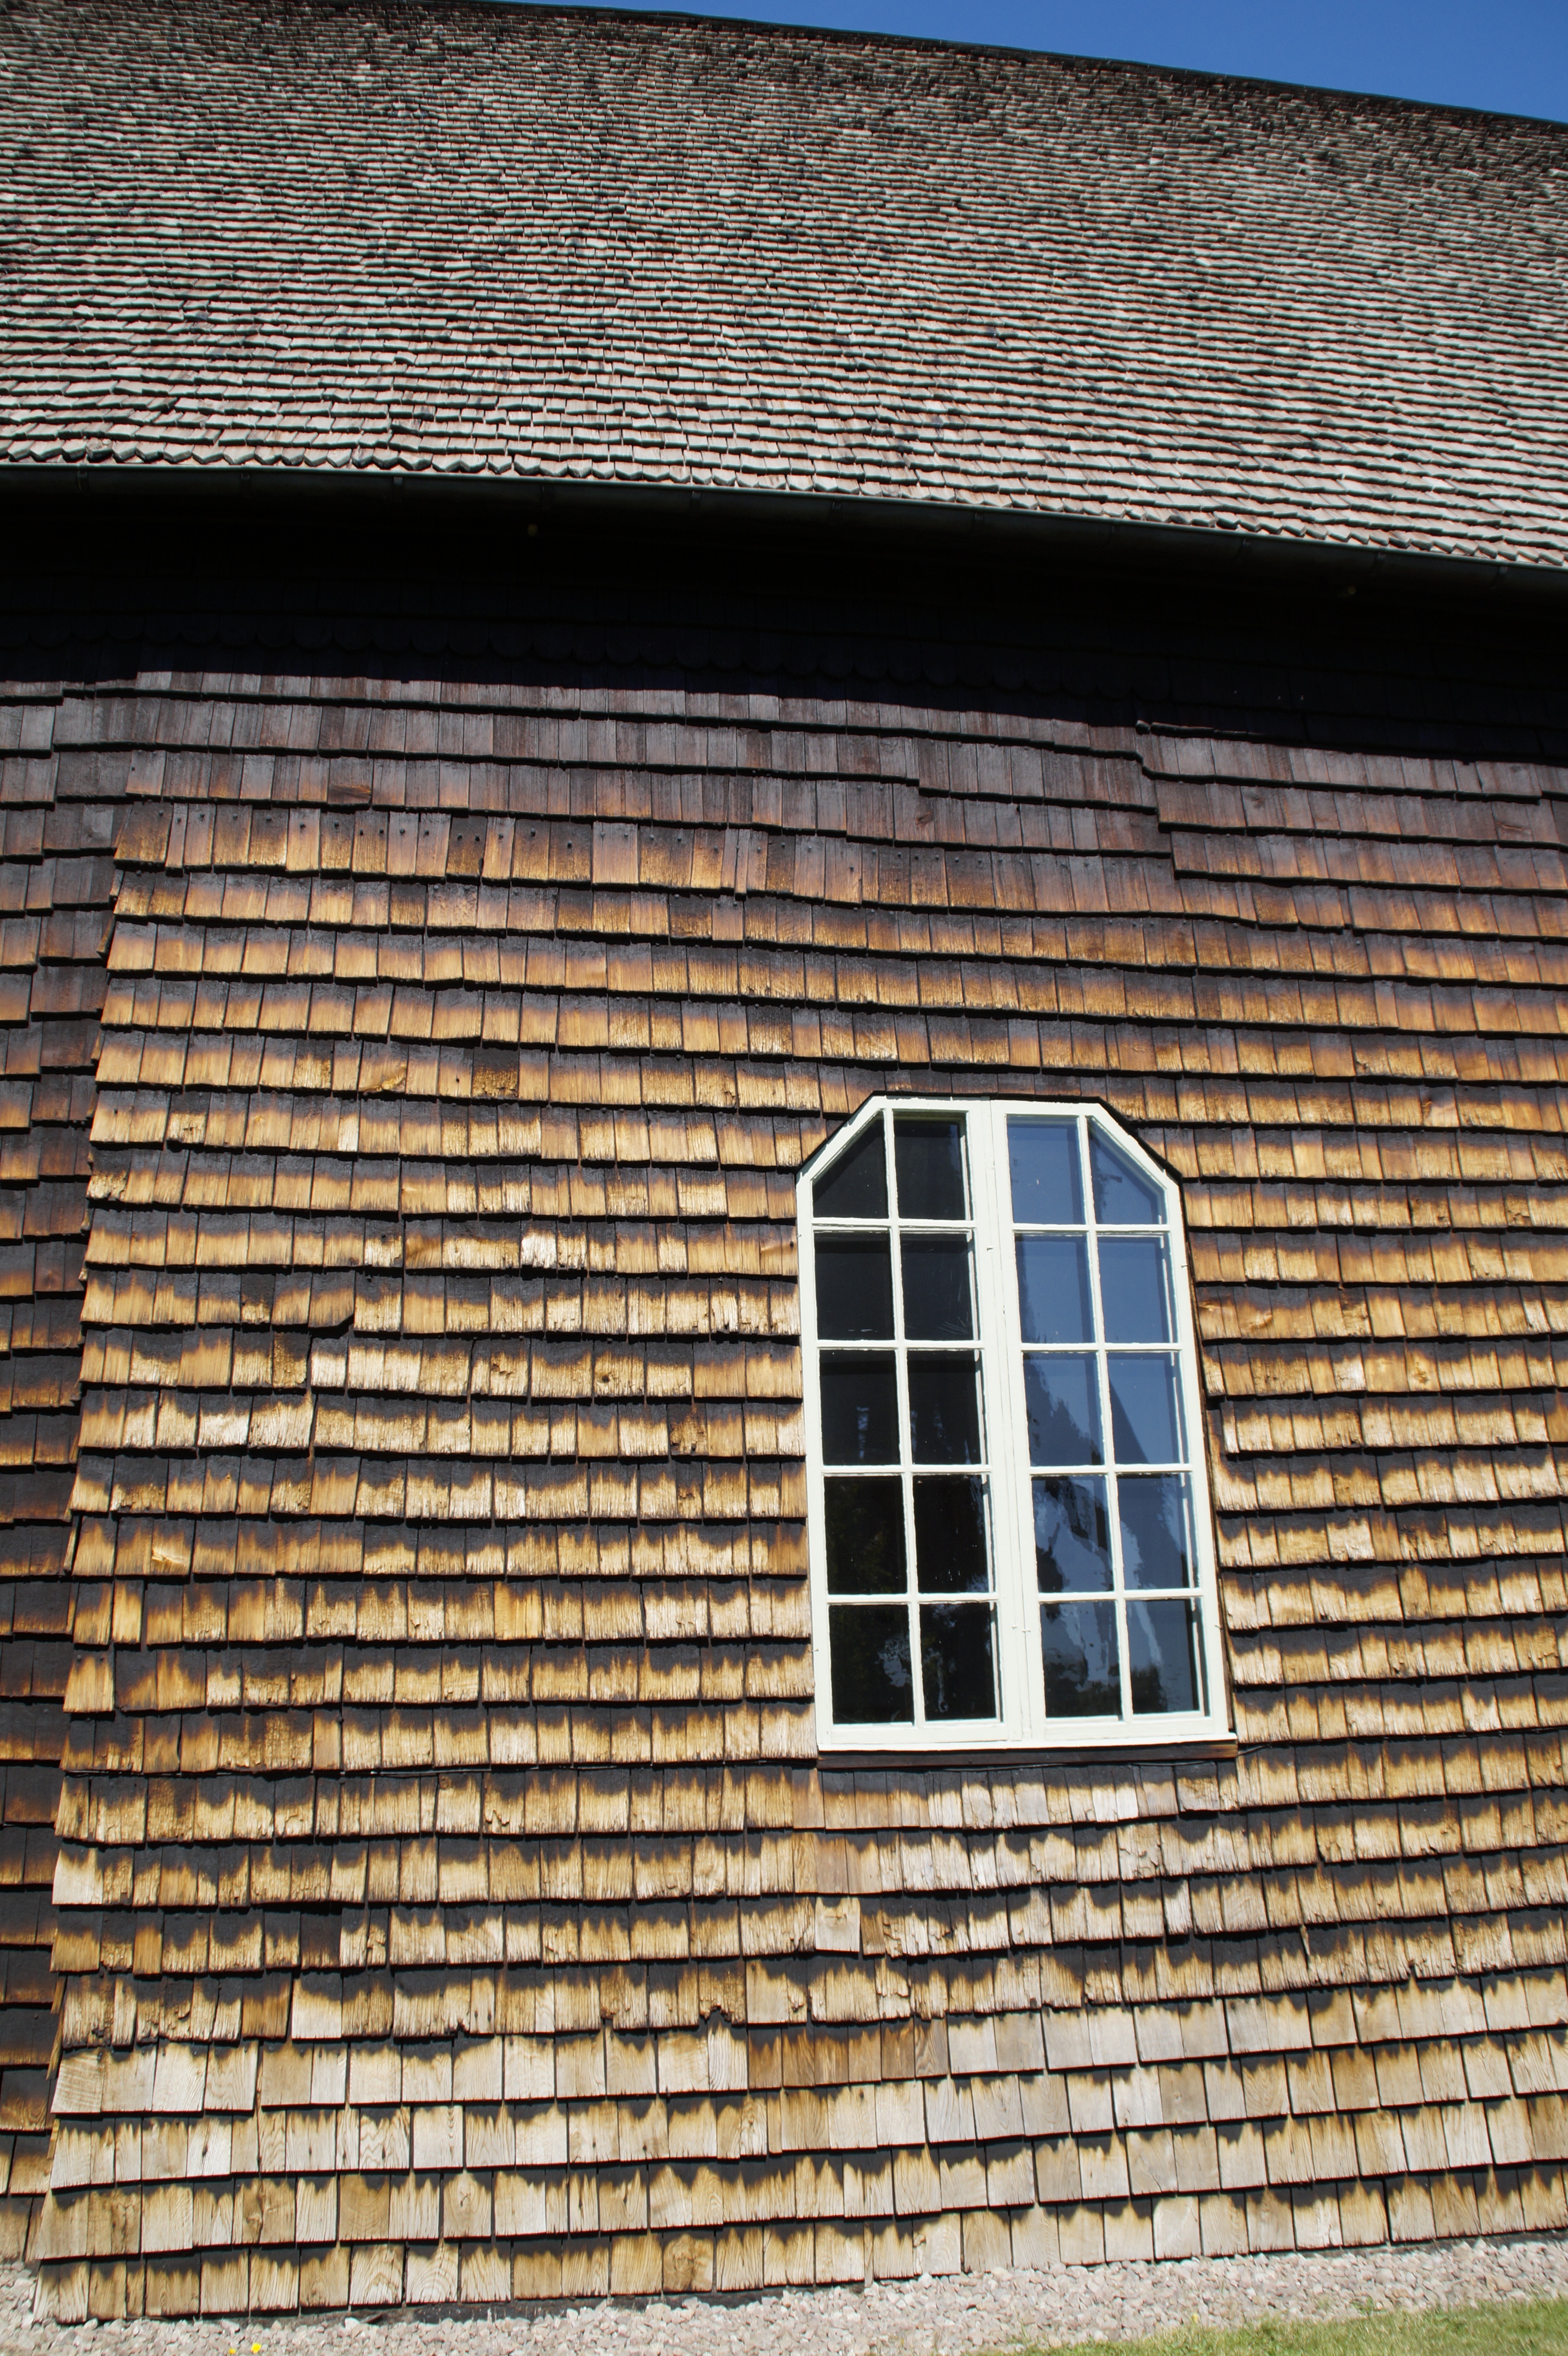
architecture, wood, house, window, roof, wall, facade, blue, church, brick, material, shingle, design, sweden, brickwork, wood shingles, smaland, flooring, pelarne